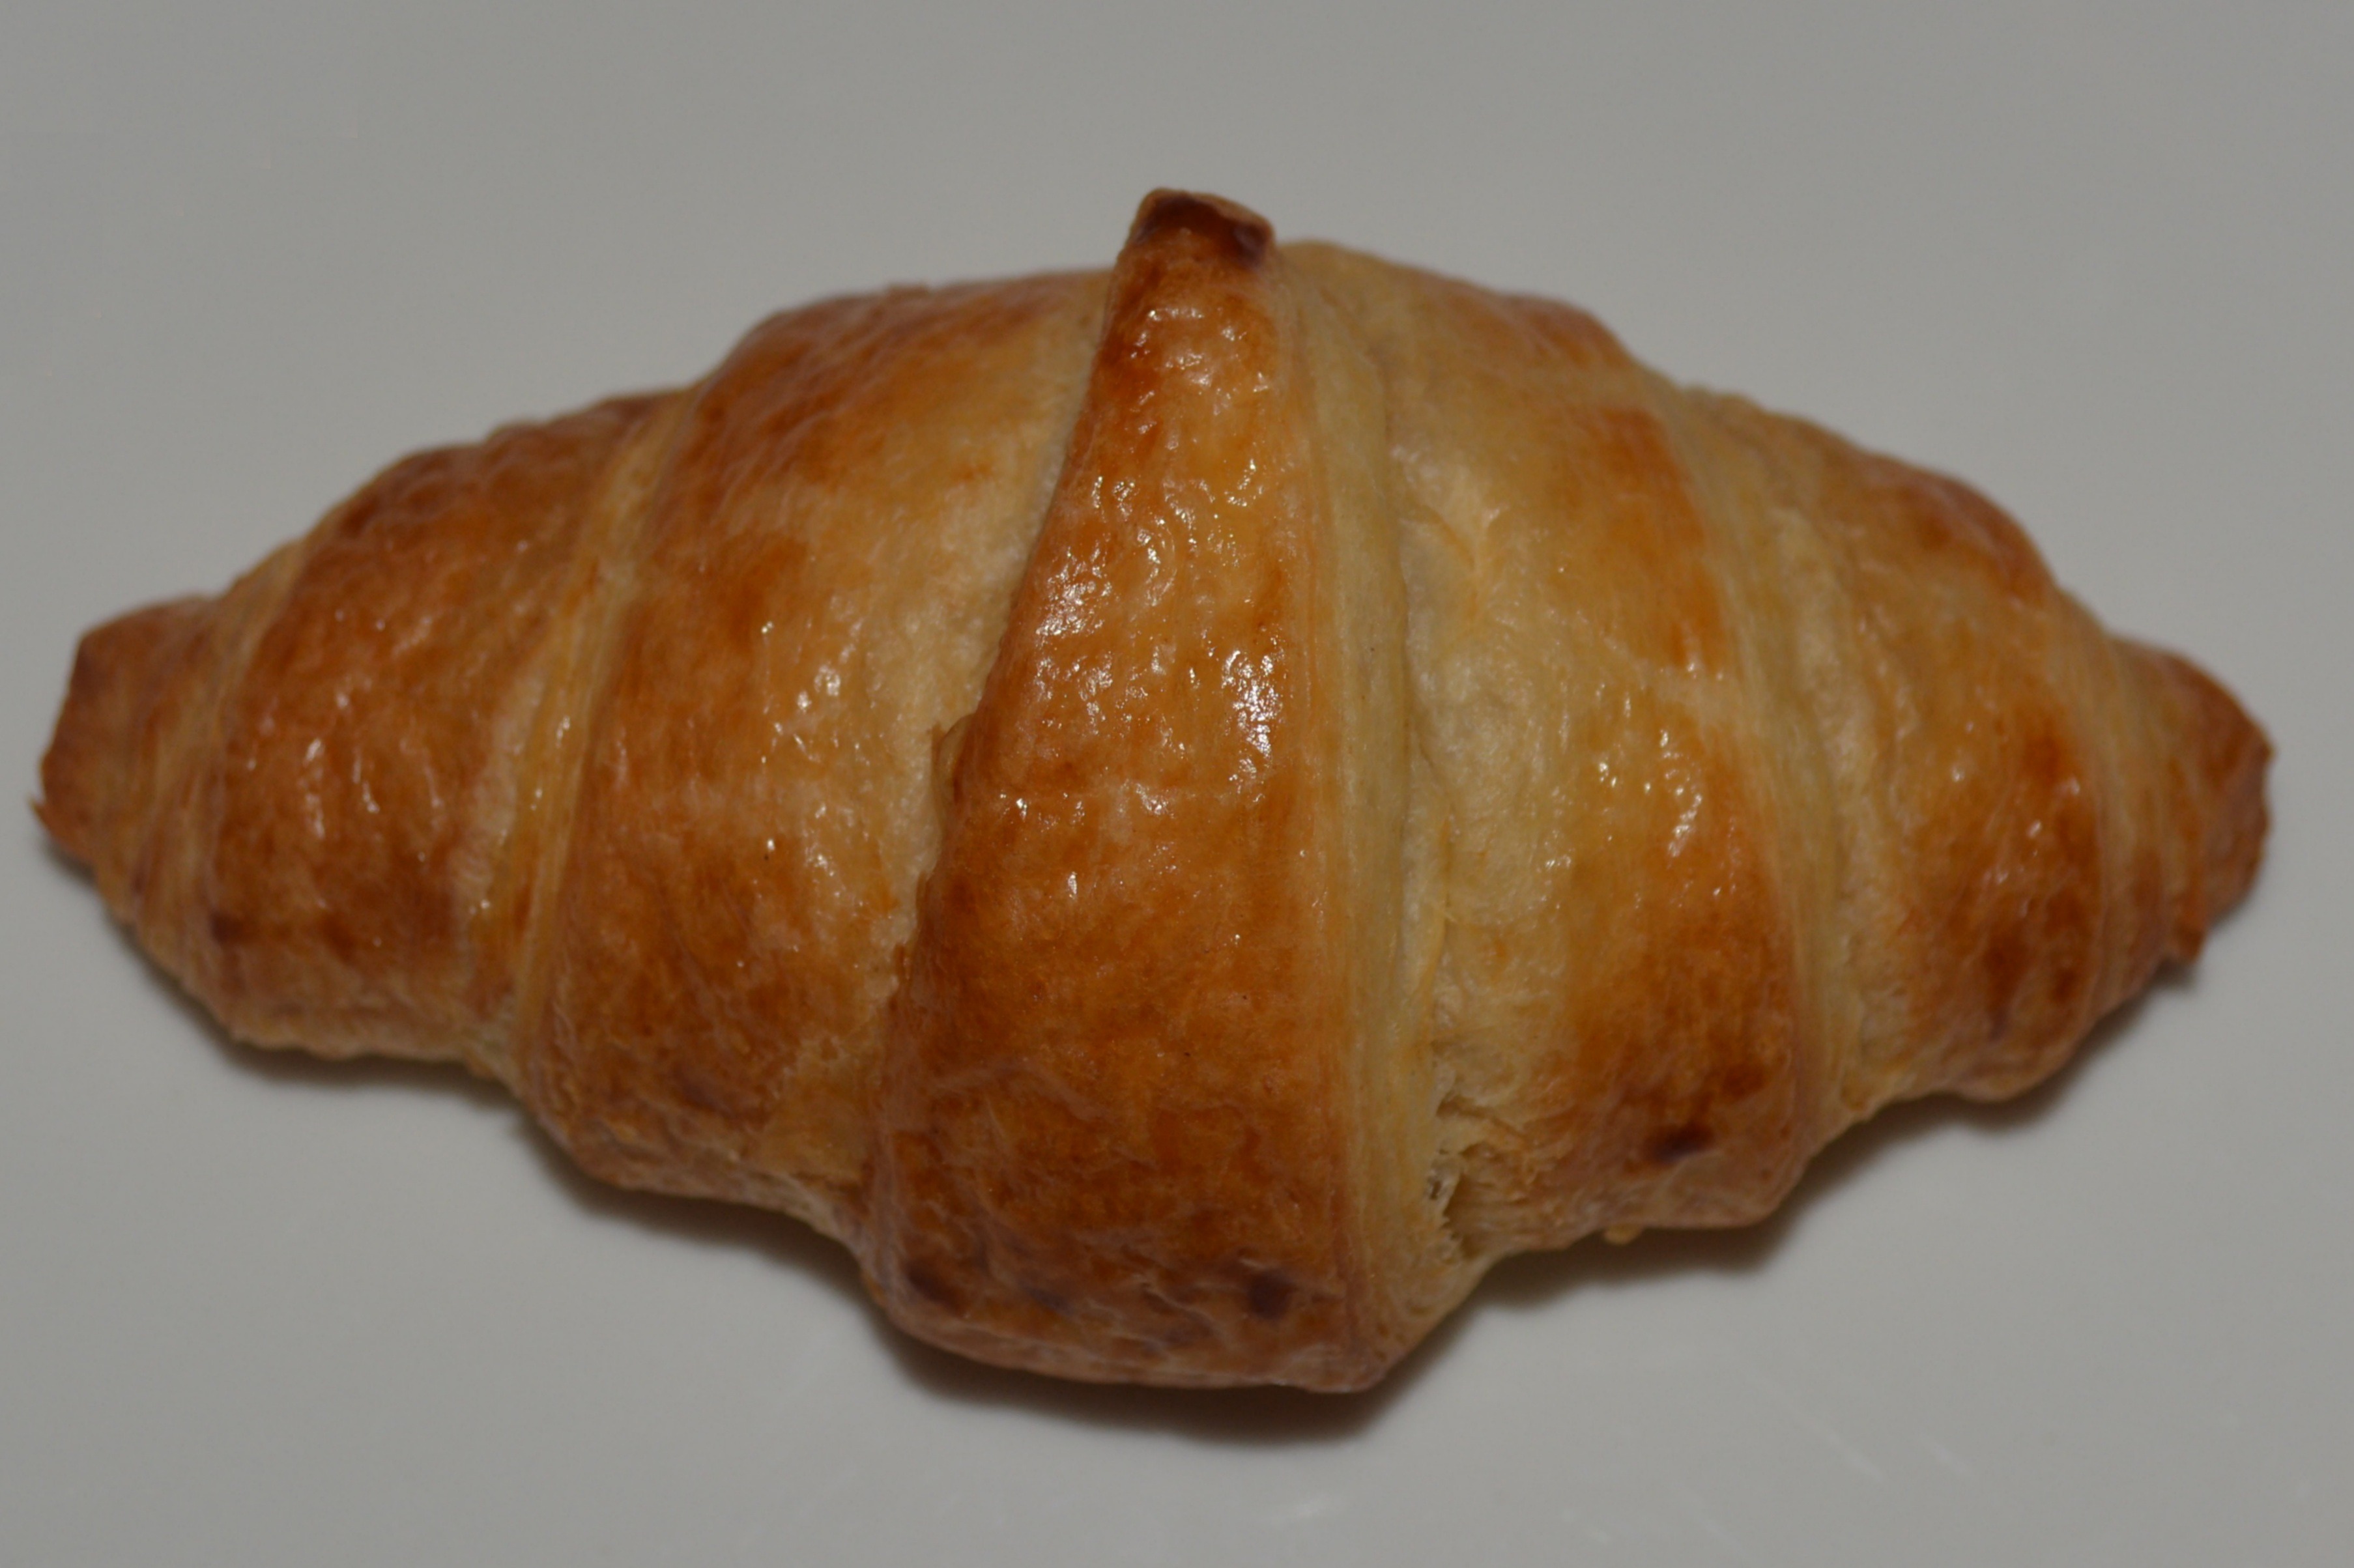
food, breakfast, croissant, dessert, cake, pastry, baked goods, danish pastry, coffee cake